Roses Match

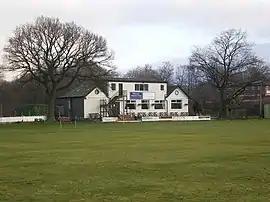
The Station Road Ground in Whalley, site of the first ever Roses Match

The first First Class Match between Yorkshire and Lancashire was in 1849 with Yorkshire winning by 5 wickets at the Hyde Park Ground in Sheffield. The very first "Roses Match" was played in 1867 at the Station Road Cricket Ground, Whalley near Blackburn and was won by Yorkshire by 5 wickets. The first match in the newly constituted County Championship, in 1890, ended in the inevitable draw. Including first class matches, second team fixtures, one day games and other representative matches there have been over 600 Roses Matches over the century and a half since the first one.